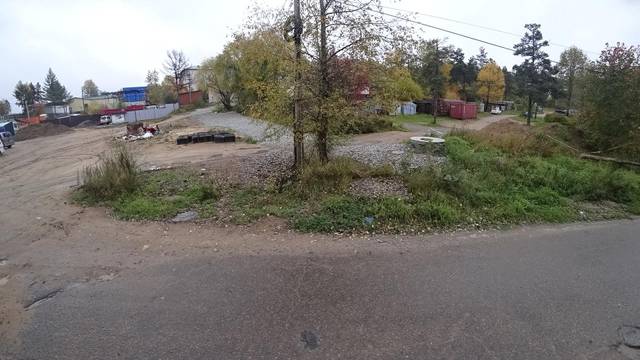
Region: Russia
Coordinates: 55.158, 124.724